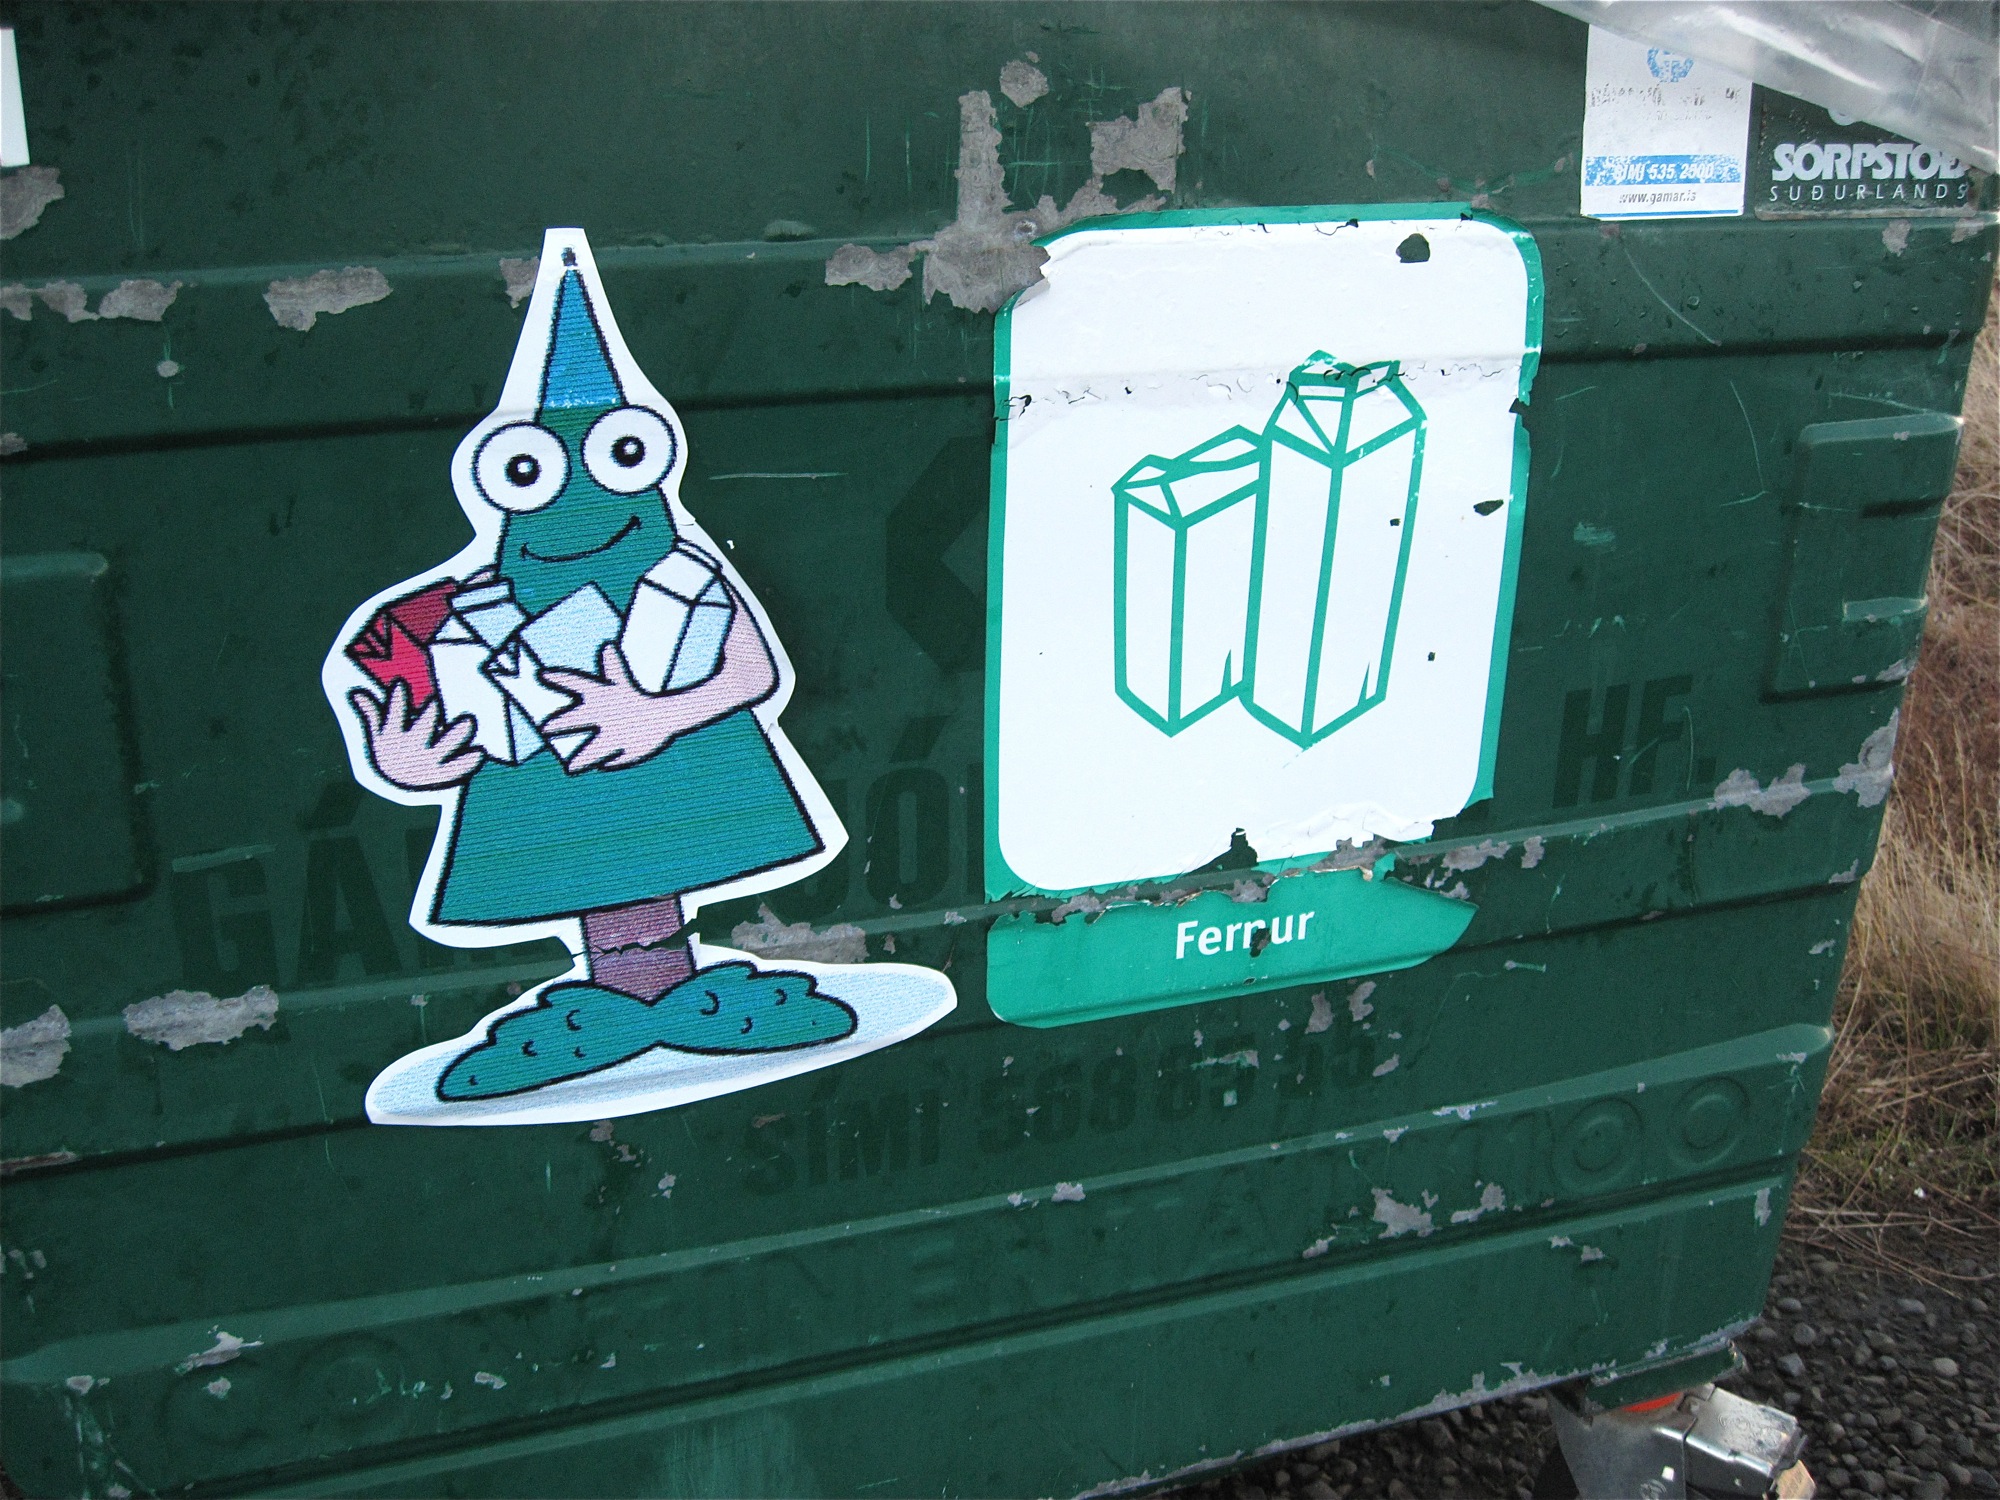
green, color, blue, iceland, graffiti, street art, art